Komoé River

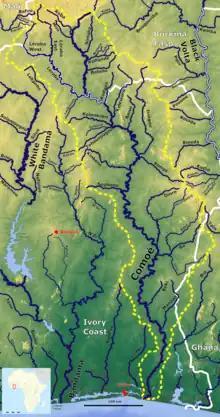
Course of Komoé River

The Komoé River is approximately 759 km long. It rises on the Sikasso Plateau and in the Sindou Hills flowing south over several cataracts with several falls including the "Chutes de la Komoé" and Karifiguela Falls. Upstream of the Karifiguela Falls it is known locally as the Koba River. At it is joined from the right (west) by the Léraba River, whereafter it flows southeast and forms the border between Burkina Faso and Ivory Coast for some , before it enters Ivory Coast four kilometres southwest of the village of Balanfodougou.